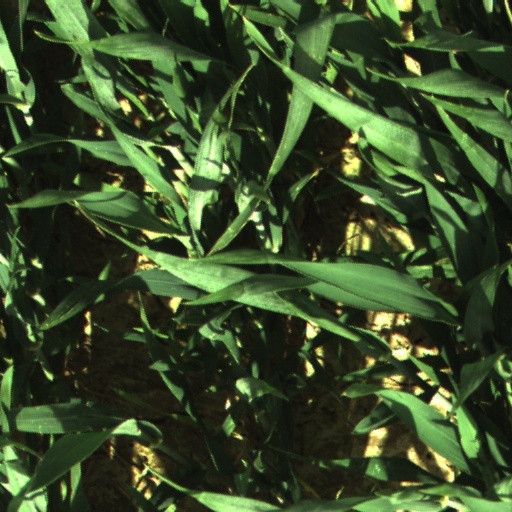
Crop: wheat